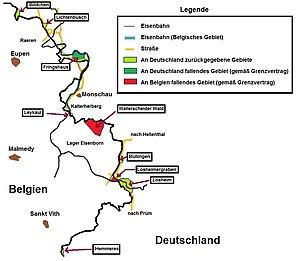
La frontière entre l'Allemagne et la Belgique est la frontière internationale séparant deux pays membres de l'Union européenne. Celle-ci se trouve principalement au cœur de la région des Hautes Fagnes / Eifel, et emprunte pour partie les cours des rivières Our et Olef. Au niveau des entités fédérées, la frontière est partagée par les länder de Rhénanie-du-Nord-Westphalie et Rhénanie-Palatinat pour l'Allemagne, par la Wallonie pour la Belgique.
La situation géographique de la Belgique dans l’Europe occidentale est particulière. Elle est entourée par quatre États, dont deux importants, l’Allemagne et la France, sans compter le Royaume-Uni, séparé de la Belgique par la mer du Nord. Cette situation privilégiée du point de vue économique, l’est moins si on considère les vicissitudes que cette position a provoquées durant l’histoire. Les frontières actuelles du pays sont fixées depuis longtemps. Mais, si l’on étudie l’histoire de la Belgique depuis son indépendance, on remarque qu’elles ont varié ou auraient pu varier à plusieurs reprises et pendant des durées fort variables. Dans ce deuxième cas, le mot « variation » aurait d’ailleurs plutôt dû être remplacé par « disparition ».